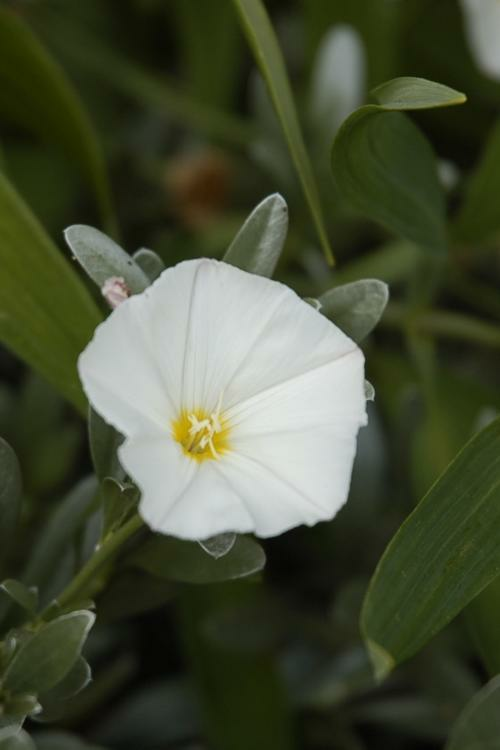
Flower: silverbush